Creative Evolution (book)

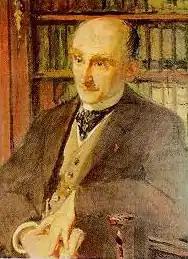
Henri Bergson

Creative Evolution is a 1907 book by French philosopher Henri Bergson. Its English translation appeared in 1911. The book proposed a version of orthogenesis in place of Darwin's mechanism of natural selection, suggesting that evolution is motivated by the élan vital, a "vital impetus" that can also be understood as humanity's natural creative impulse. The book was very popular in the early decades of the twentieth century.